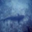
Label: shark